Sam Mitchell (EastEnders)

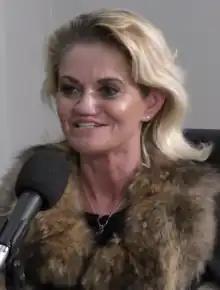
Danniella Westbrook ("pictured") was the first actress to portray Sam

The character Sam Mitchell was introduced in July 1990 by "EastEnders"' executive producer Michael Ferguson as the young sister of the Mitchell brothers, Phil (Steve McFadden) and Grant (Ross Kemp). Sam was one of several characters introduced by the producer in the summer of 1990. Others included Eddie Royle (Michael Melia), and three generations of the Tavernier family.